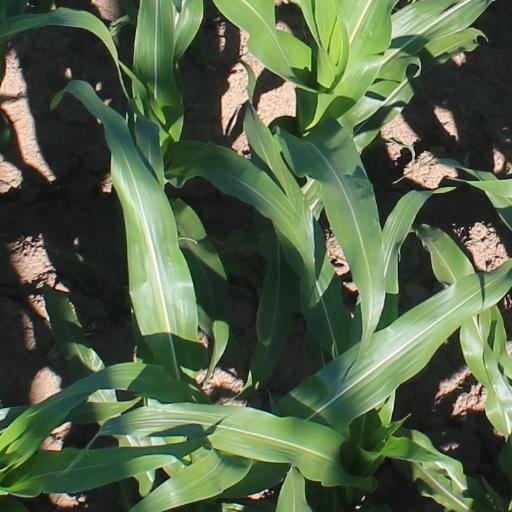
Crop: maize; corn